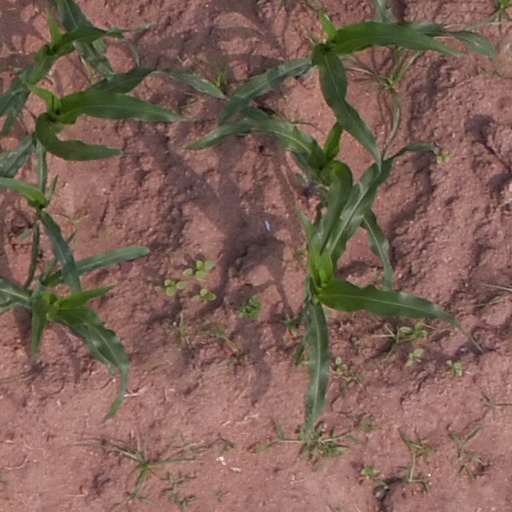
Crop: maize; corn